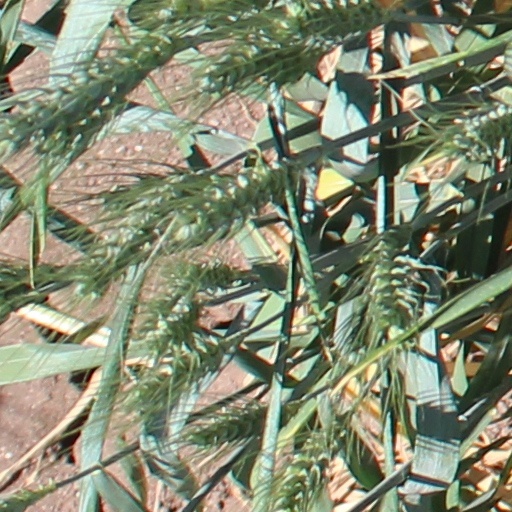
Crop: wheat